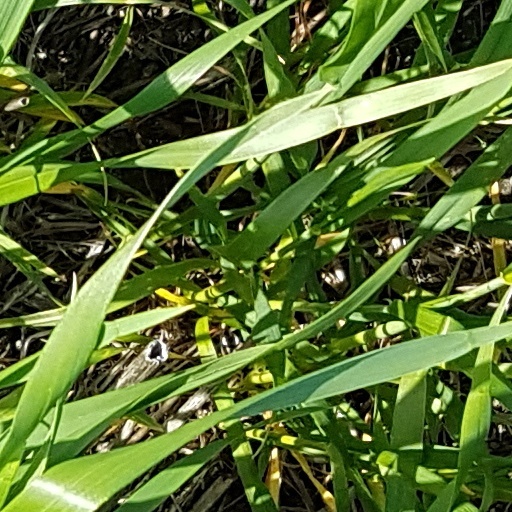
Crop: wheat